Minor Basilica of the Most Holy Rosary

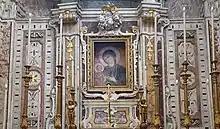
Byzantine icon of the Madonna and Child

The origin of the church, according to tradition, is linked to the discovery, near a spring close to Casale di San Salvatore, of a Byzantine icon depicting the image of Our Lady, which took place on September 14, 1310 by the prince of Taranto, Philip I of Taranto. Immediately after the discovery of the sacred image, the prince ordered that a church be built around that site in which the icon would be preserved.